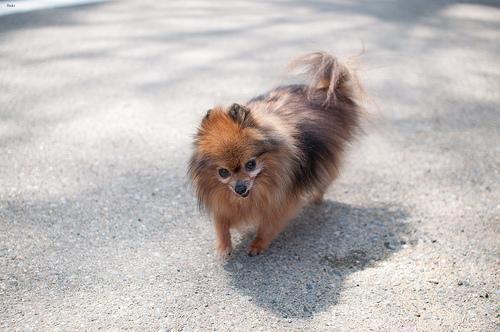
pomeranian